Petit's hernia

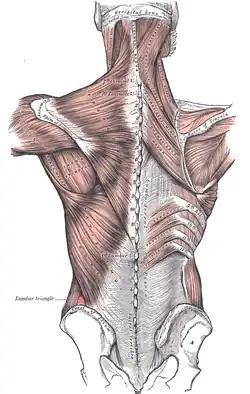
Posterior view of muscles connecting the upper extremity to the vertebral column. Inferior lumbar triangle is labeled in red at bottom left.

Petit's hernia is a hernia that protrudes through the lumbar triangle (aka Petit's triangle). This triangle lies in the posterolateral abdominal wall and is bounded anteriorly by the free margin of external oblique muscle, posteriorly by the latissimus dorsi and inferiorly by the iliac crest. The neck (the spot where the hernia protrudes into the opening) is large, and therefore this hernia has a lower risk of strangulating than some other hernias.